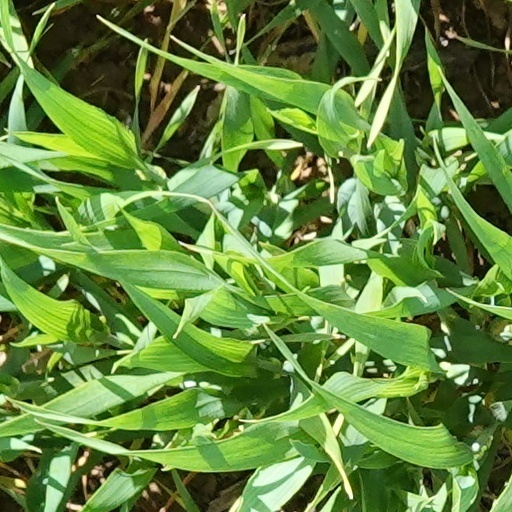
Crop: wheat